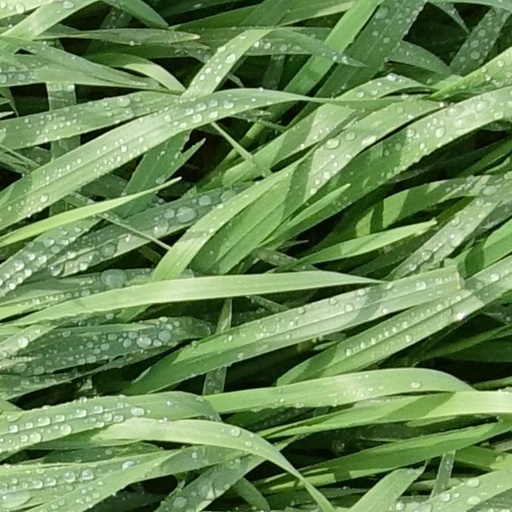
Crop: wheat